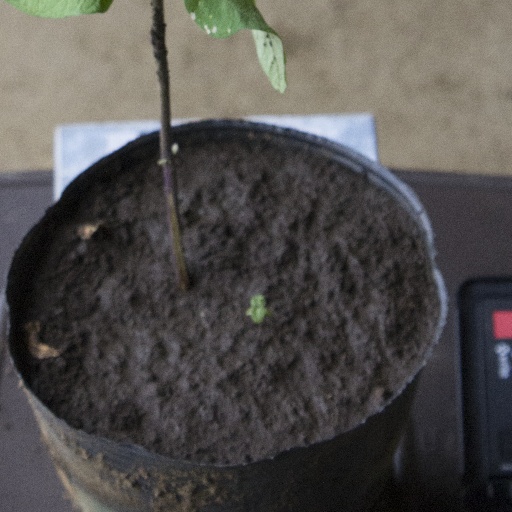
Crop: soybean